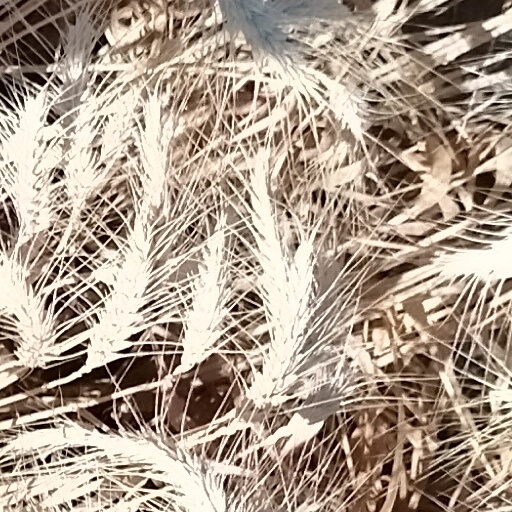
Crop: wheat